Zubaan

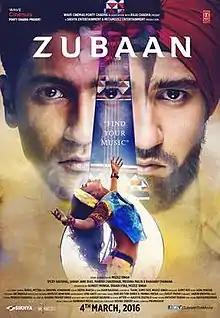

Zubaan is a 2015 Indian musical drama film written and directed by Mozez Singh, starring Vicky Kaushal, Sarah Jane Dias and Raaghav Chanana, with music composed by Ashutosh Phatak.